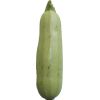
Label: zucchini